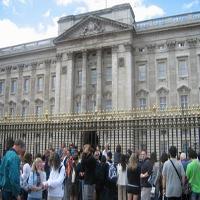
Weather: sun or clear